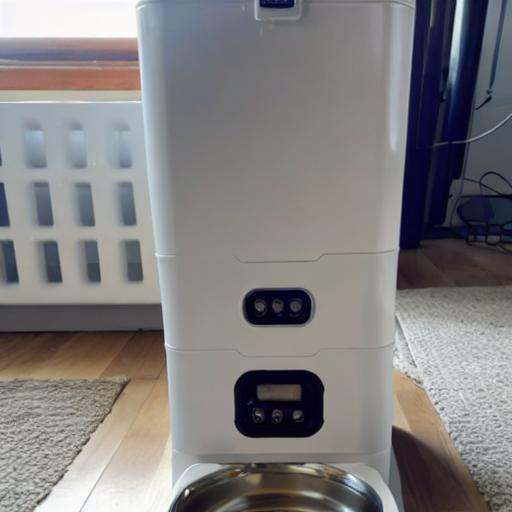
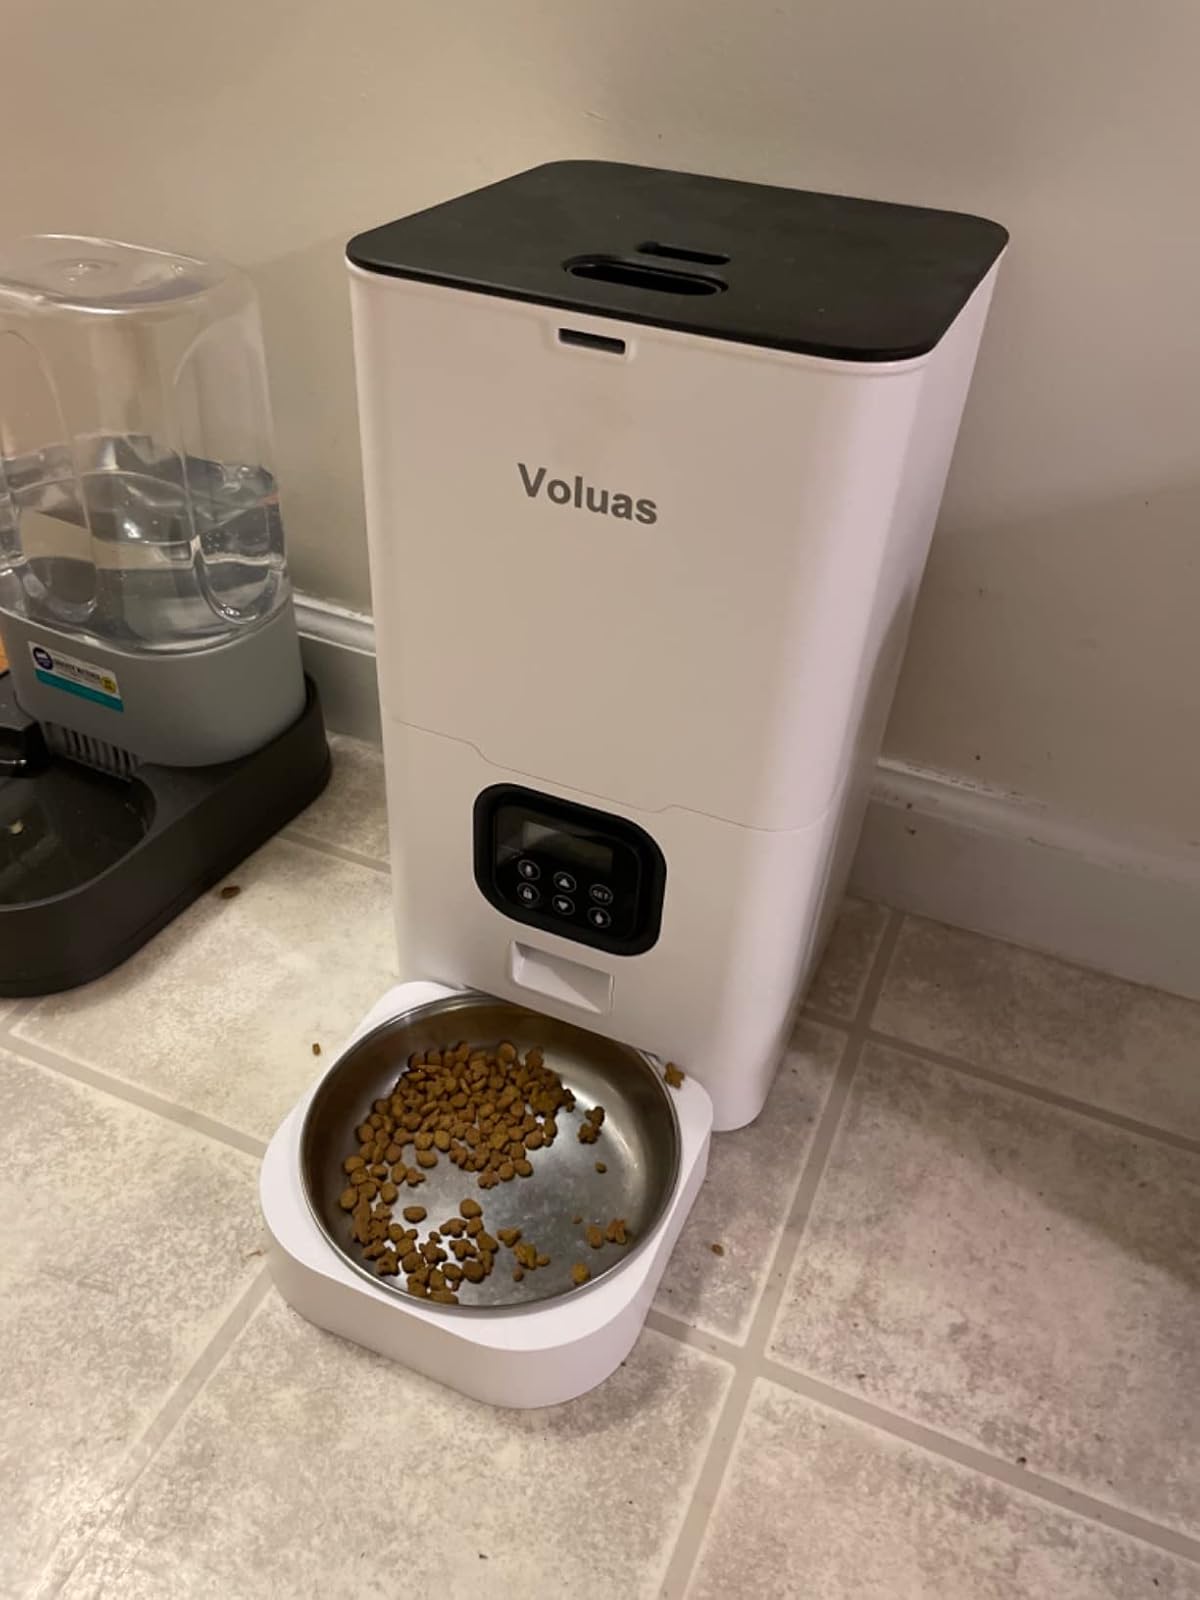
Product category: items_feeder
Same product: no